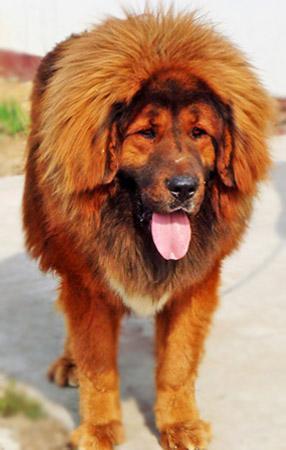
Tibetan_mastiff